Flag of the Gambier Islands

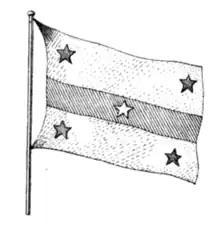
Design of the flag of the Gambier Islands from the 1872 book "Voyage aux îles Gambier (archipel de Mangarèva)"

Conflict between Chile and Peru in the early 1830s disrupted trade in the Pacific. A mother-of-pearl trader named Armand Mauruc was flying under a Chilean flag but, wishing to avoid conflict, requested King Maputeoa adopt the Gambier national flag, which he did. Mauruc is sometimes credited as the creator, but French explorer Jules Dumont d'Urville likely designed the flag for the island of Mangareva some years before it was adopted for the Gambier Islands.